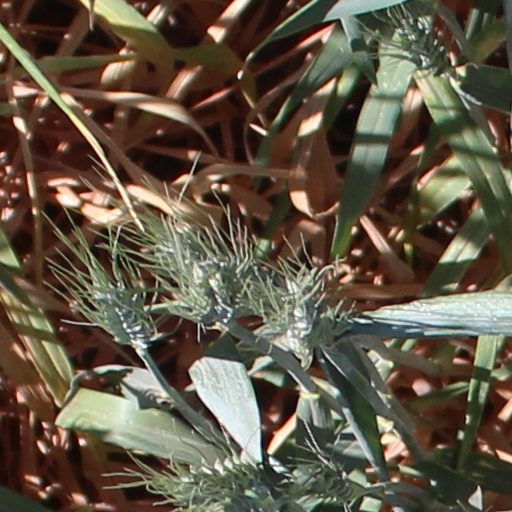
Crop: wheat